Craig Gardner

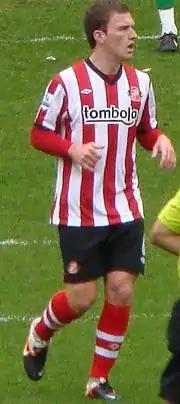
Gardner playing for Sunderland in 2012

Craig Gardner (born 25 November 1986) is an English professional football coach and former player who made 260 appearances in the Premier League and a further 67 in the Championship. He joined the coaching staff at Birmingham City in January 2021, was appointed technical director in June, and was promoted to director of football in February 2025.